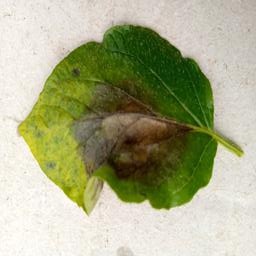
Etiqueta: Late Blight